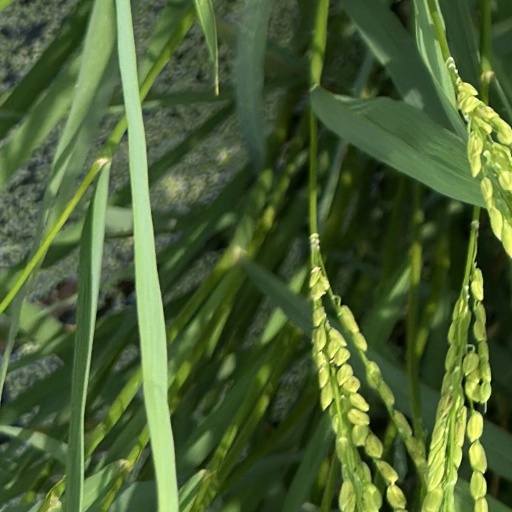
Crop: rice